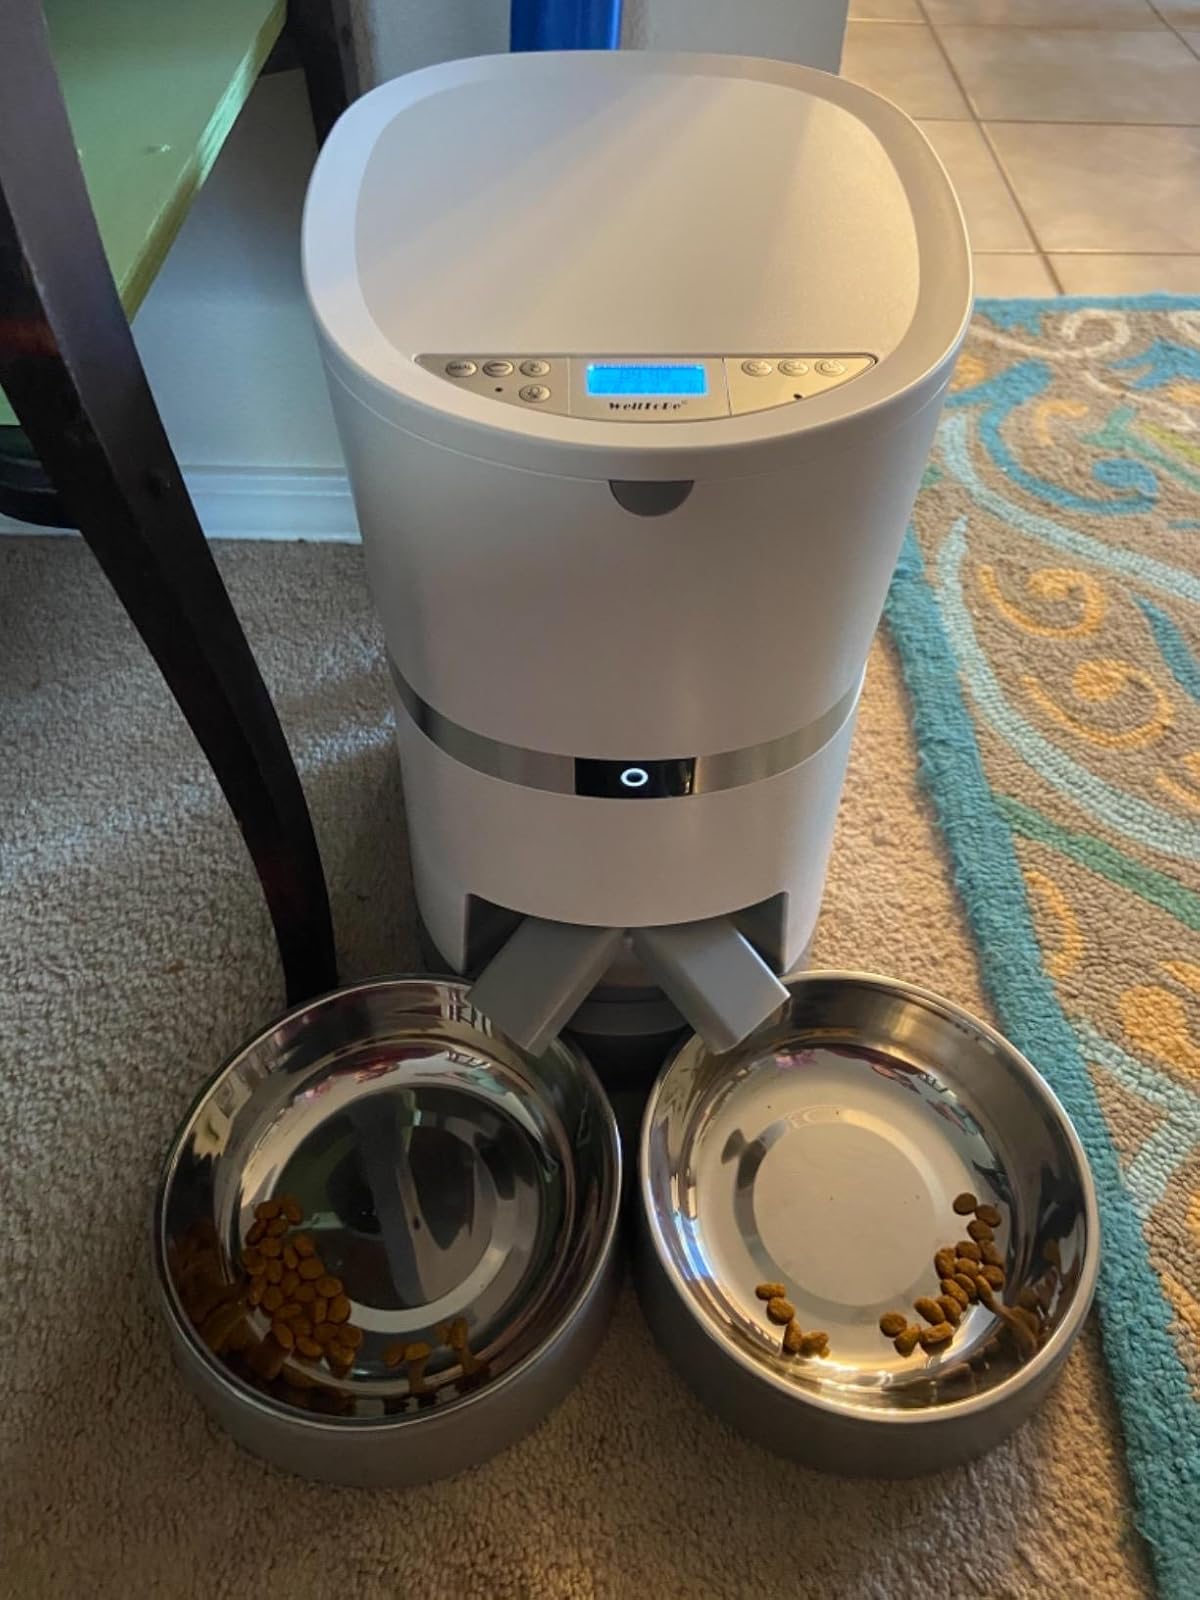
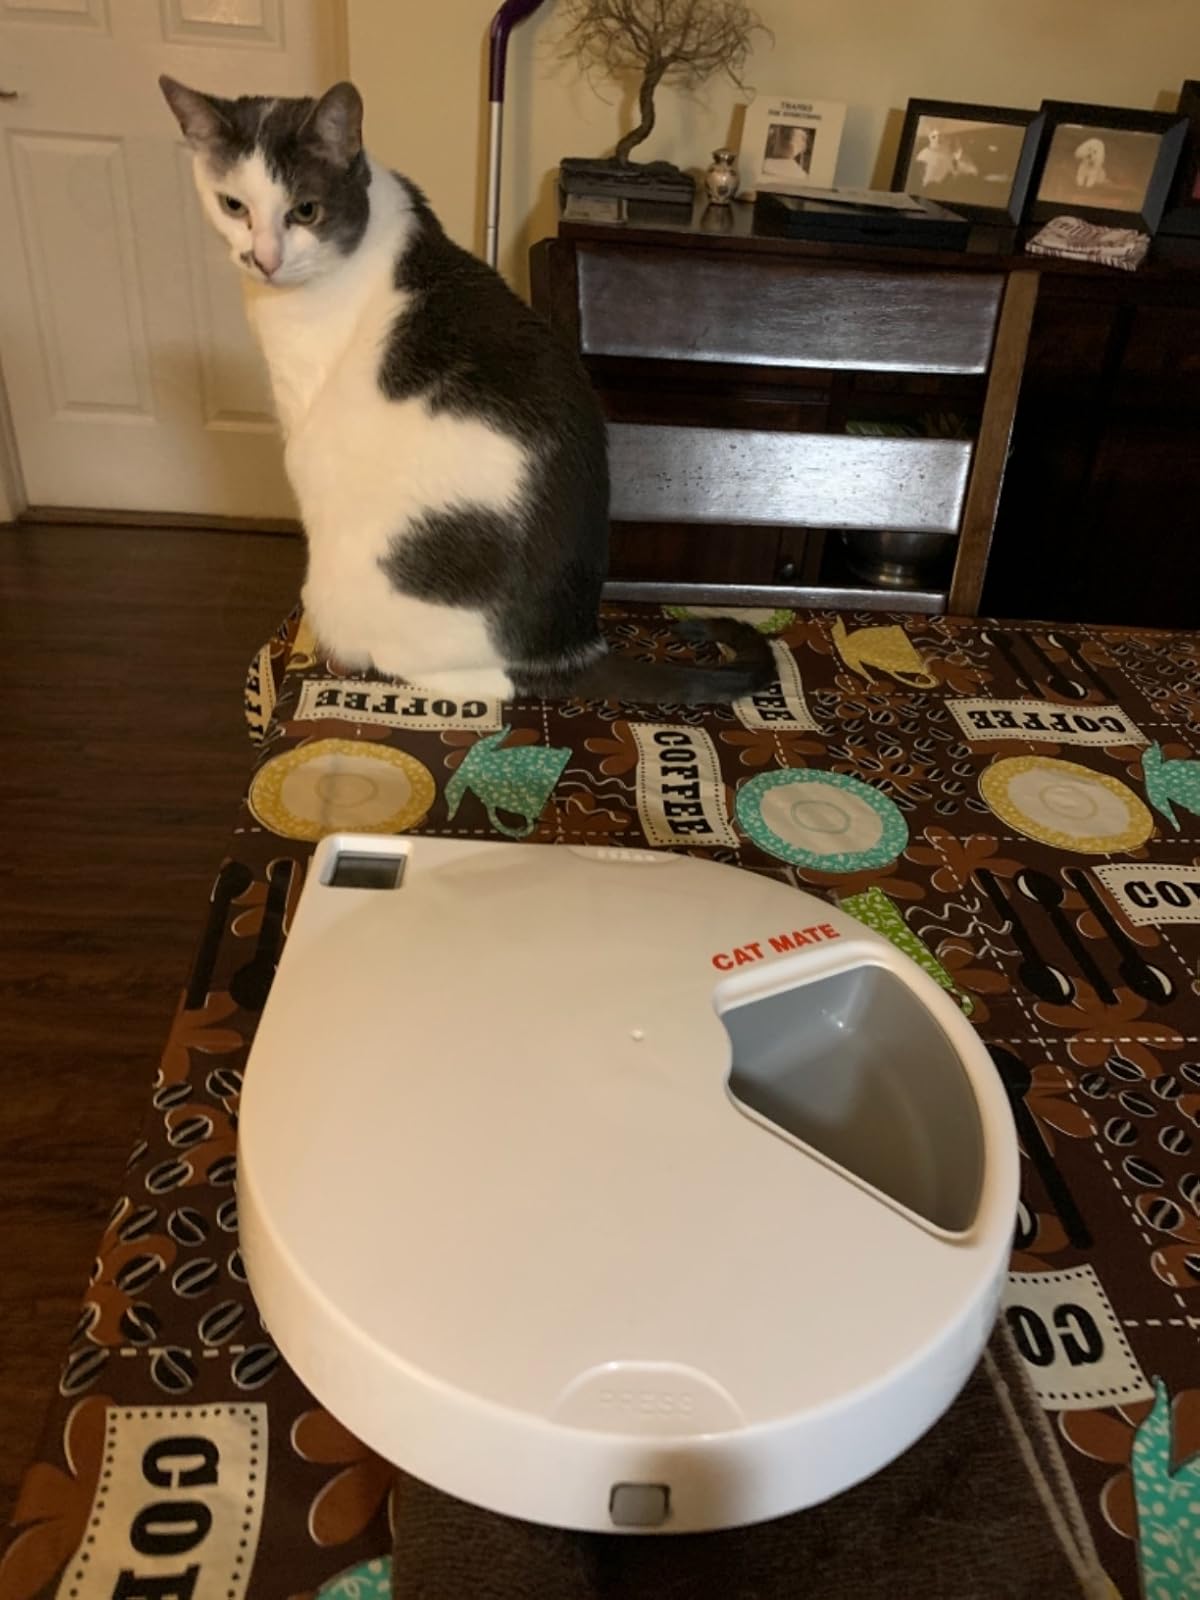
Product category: items_feeder
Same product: no